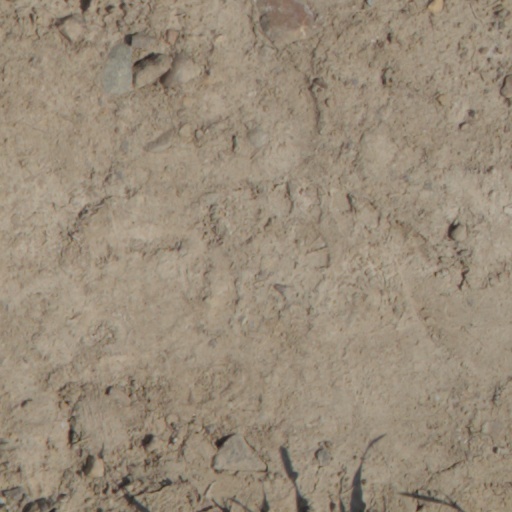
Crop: wheat